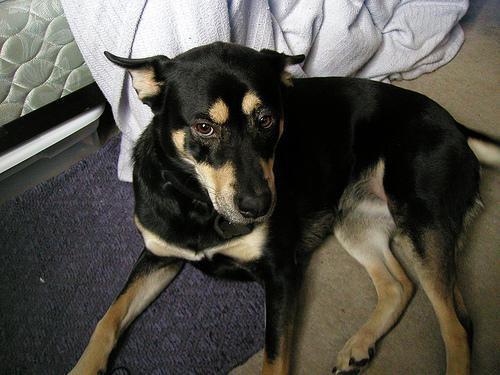
kelpie